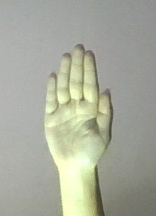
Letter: seen